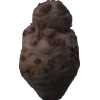
Label: celery